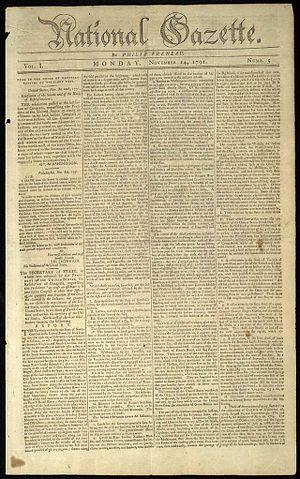
Philip Morin Freneau, né le 2 janvier 1752 à New York et mort le 18 décembre 1832 à Matawan dans le New Jersey, est un poète, nationaliste et polémiste américain, parfois appelé « le poète de la révolution américaine ».